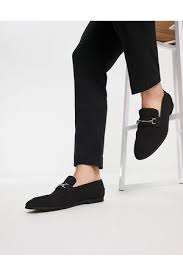
Label: Boat